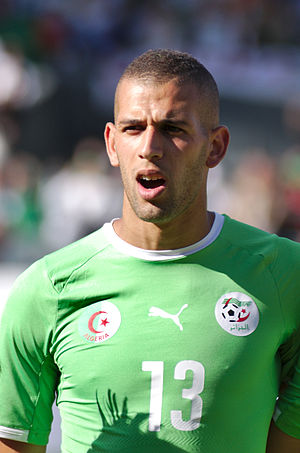
Islam Slimani
Slimani med Algeriet i 2014
Islam Slimani er en fodboldspiller fra Algeriet, der spiller som angriber for det engelske hold Newcastle, udlejet fra Leicester City, og for Algeriet.